James Stewart

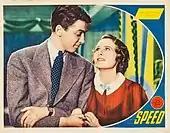
Stewart and Wendy Barrie in "Speed" (1936)

Soon after "A Journey by Night" ended, Stewart signed a seven-year contract with Metro-Goldwyn-Mayer (MGM), orchestrated by talent scout Bill Grady, who had been tracking Stewart's career since seeing him perform in Princeton. His first Hollywood role was a minor appearance in the Spencer Tracy vehicle "The Murder Man" (1935). His performance was largely ignored by critics, although the "New York Herald Tribune", remembering him in "Yellow Jack", called him "wasted in a bit that he handles with characteristically engaging skill". MGM did not see leading-man material in Stewart, described by biographer Michael D. Rinella as a "lanky young bumpkin with a hesitant manner of speech". During this time, his agent Leland Hayward decided that the best path for him would be through loan-outs to other studios.